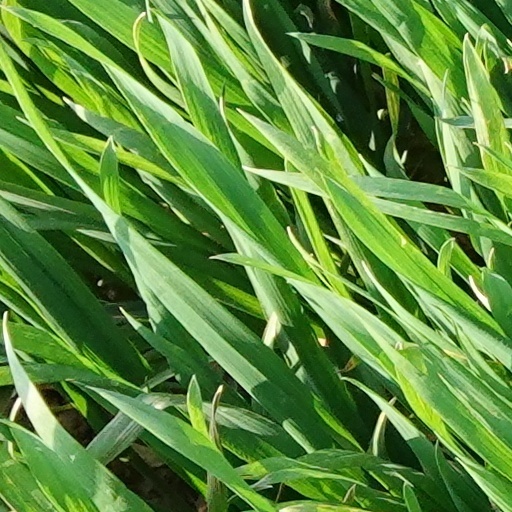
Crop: wheat